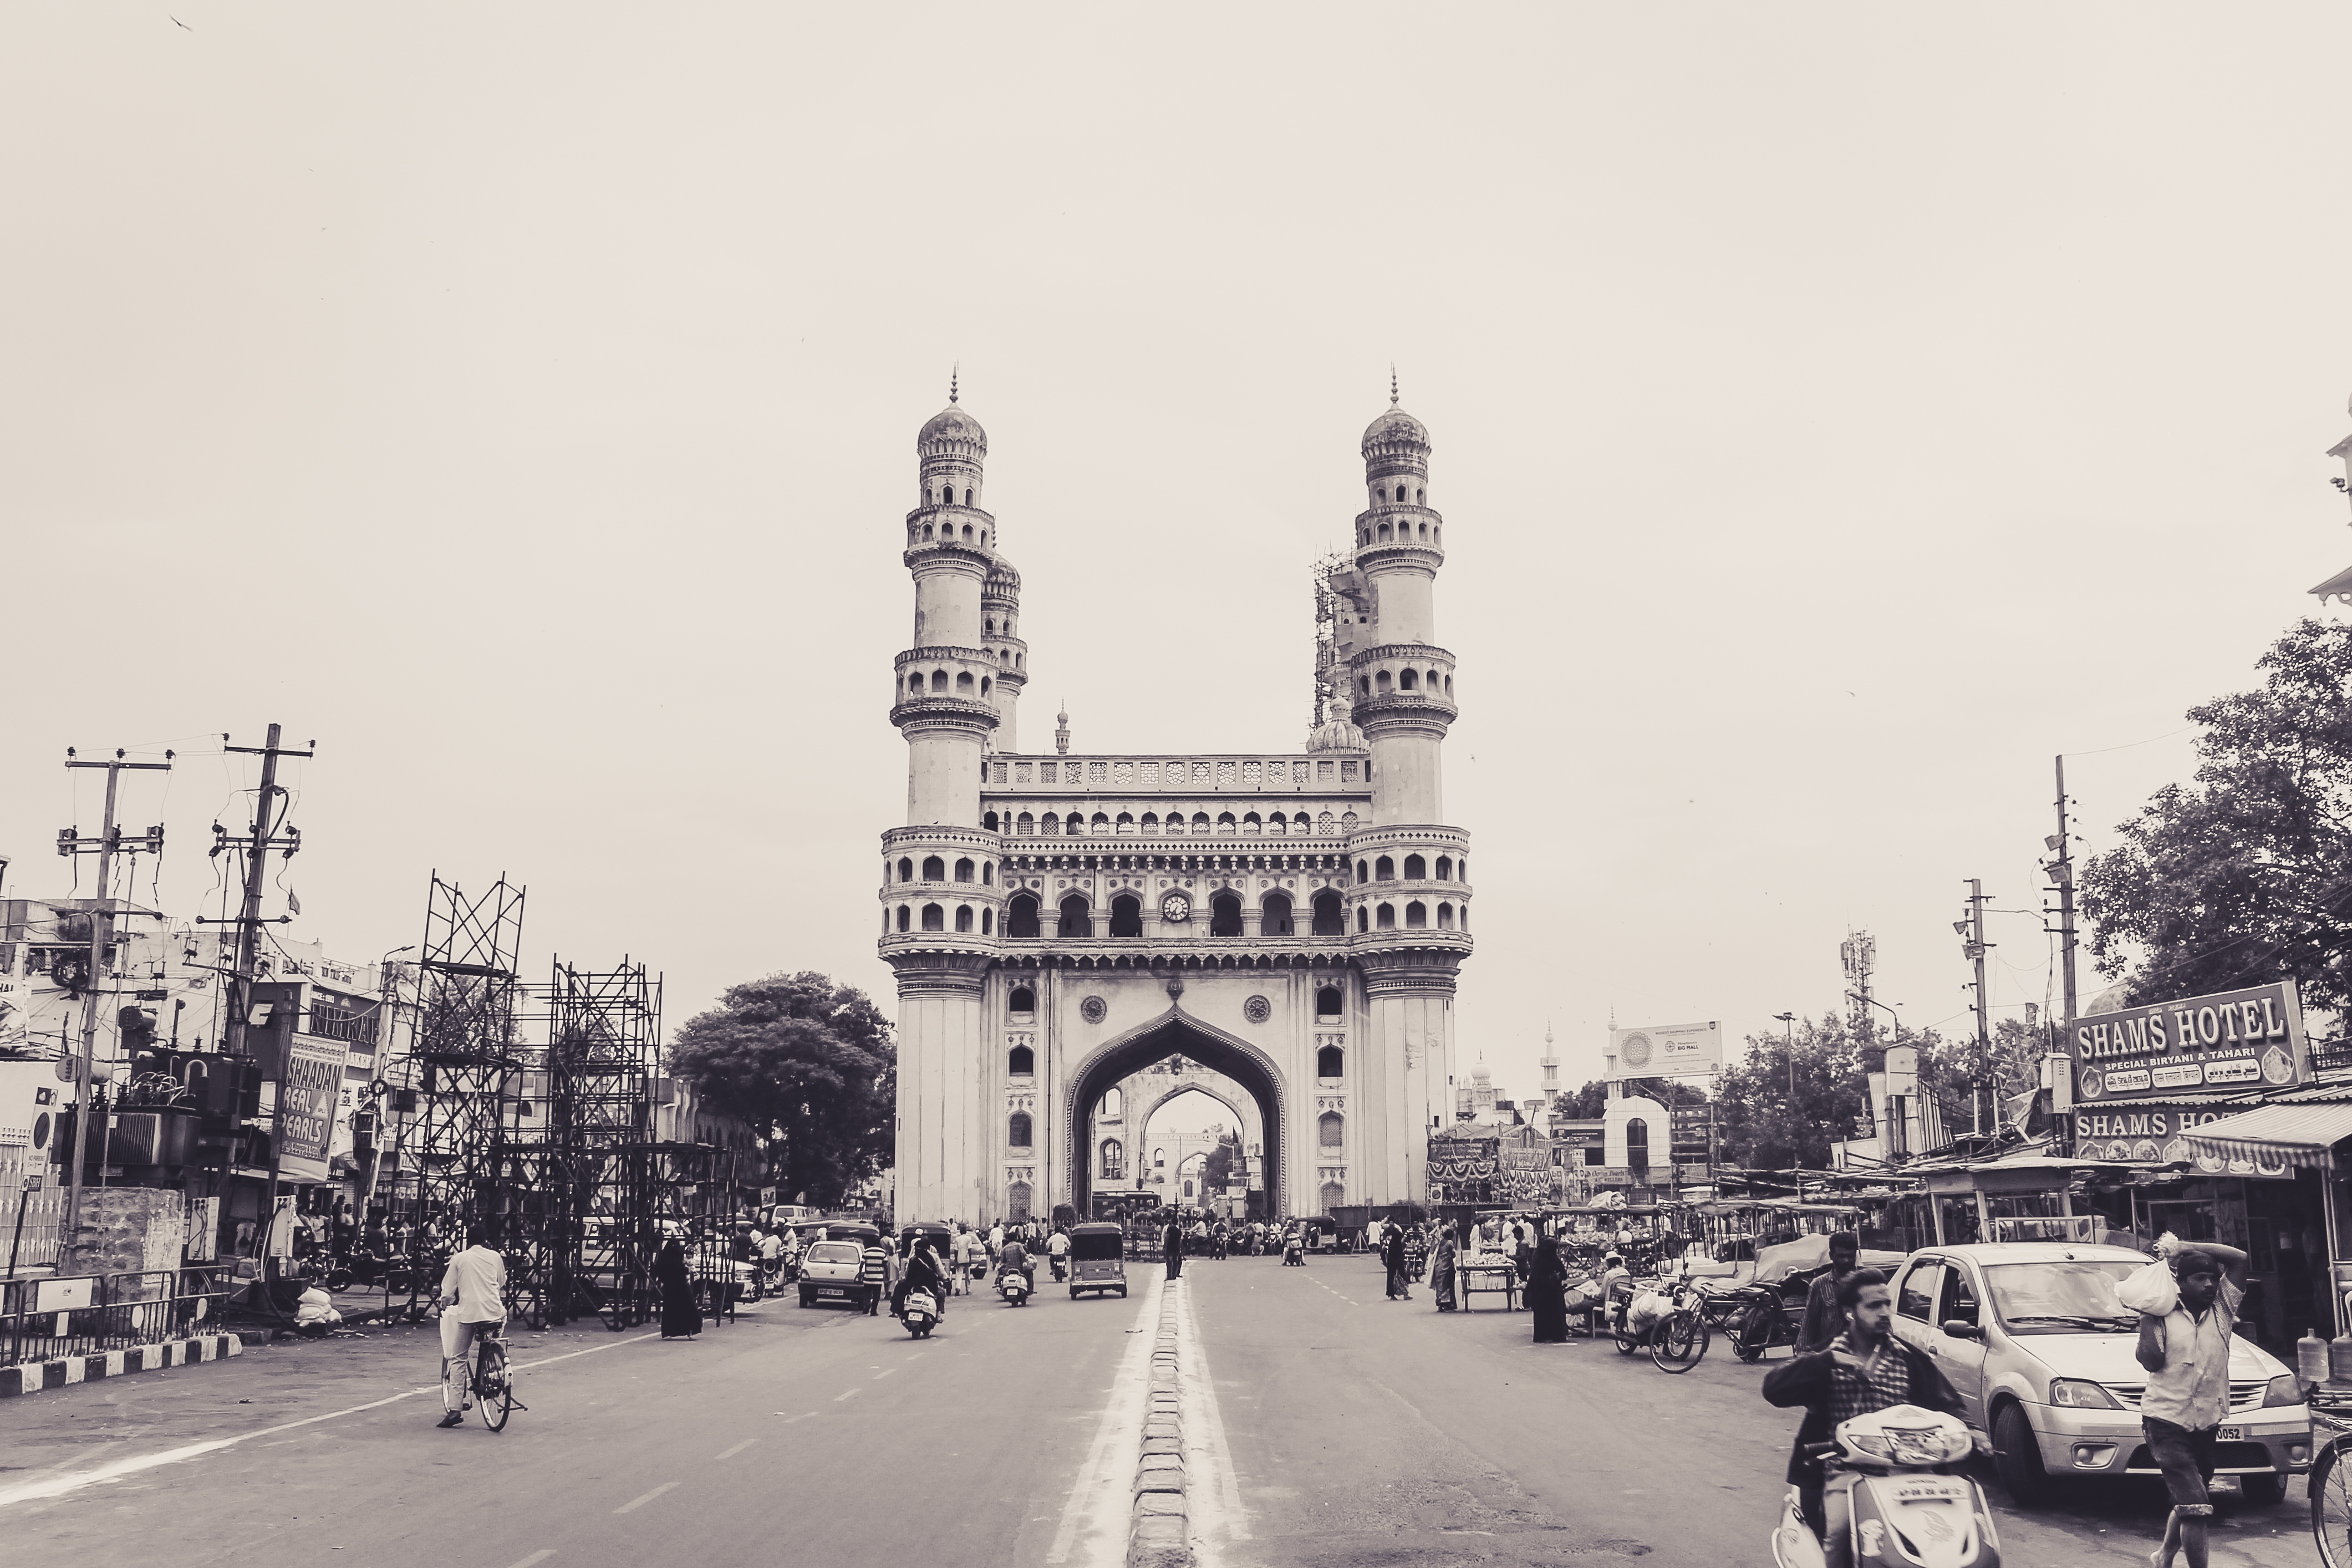
black and white, architecture, structure, road, street, old, city, stone, monument, cityscape, travel, transport, construction, column, tower, religion, asia, ancient, landmark, historic, monochrome, tourism, south, sepia, design, buildings, mosque, history, town square, india, metropolis, mughal, archetecture, minaret, islamic, pradesh, hyderabad, monochrome photography, ancient history, human settlement, charminar, andhra, nizams, manarits, pillers, golconda